Blue Hills State Police Barracks Station H-7

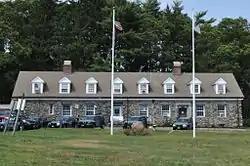

The Blue Hills State Police Barracks is on Hillside Street in Milton, Massachusetts. It houses the police and patrol offices of the Blue Hills Reservation, a Massachusetts state park administered by the Massachusetts Department of Conservation and Recreation (DCR). Built in 1904 by the DCR predecessor Metropolitan Parks Commission, it is one of several buildings designed by Stickney & Austin as the demand for services in the park increased in the early 20th century. The building was listed on the National Register of Historic Places as the Blue Hills Headquarters on September 25, 1980.